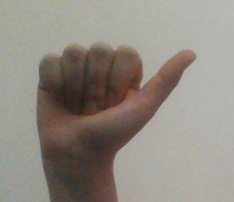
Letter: dhad